My Dear Muthachan

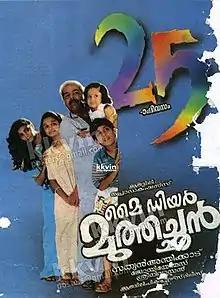

My Dear Muthachan is a 1992 Indian Malayalam-language film written by Sreenivasan and directed by Sathyan Anthikad and produced by Joy Thomas. It stars Thilakan, Madhurima Narla, Baby Jomol, Baby Renju and Master Tarun in lead roles, and Murali, Sreenivasan, Innocent, Urvashi, K.P.A.C. Lalitha, Jayaram and Philomina in major supporting roles.